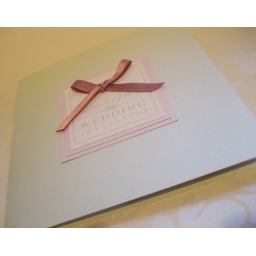
Leoni (day) in apple green, ivory & pink